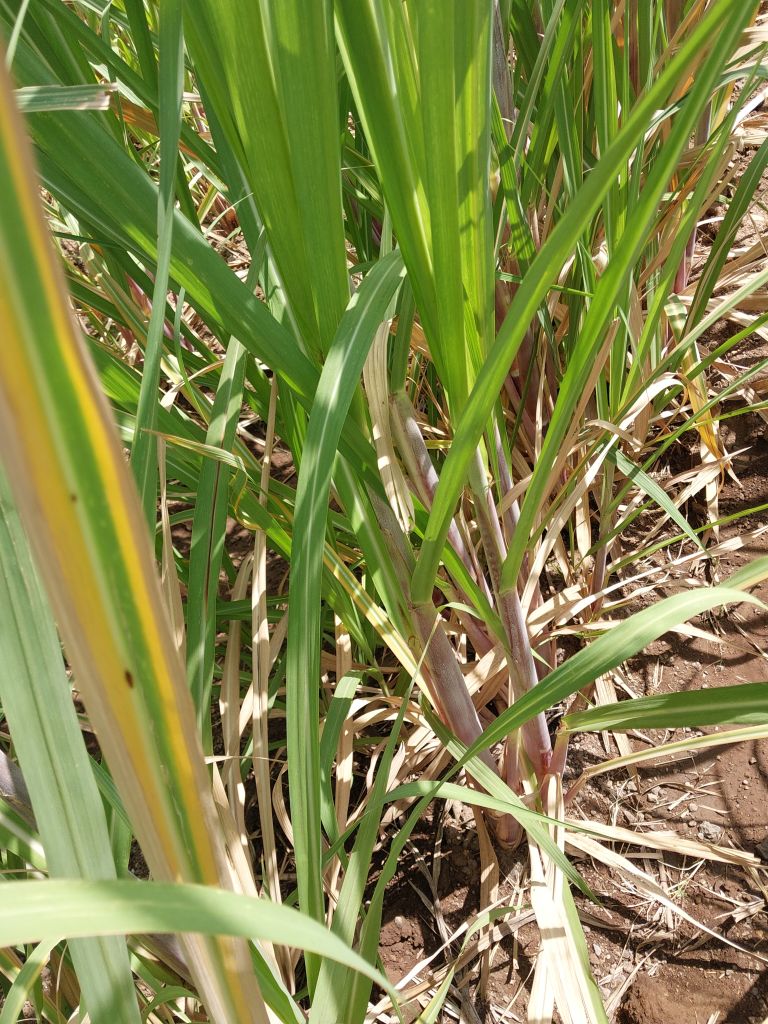
Label: Brown Spot